Airtight's Revenge

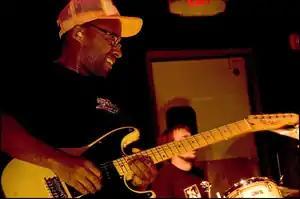
Chuck Treece (shown in 2005) played guitar on several songs

After hearing some of Bilal's GarageBand compositions, his touring drummer persuaded him to record one of the songs at the former's studio. By doing so, Bilal felt inspired to record further. In the studio, the singer held improvisatory sessions with his accompanying musicians, comparing it to jazz or "a Led Zeppelin show". In contrast to his previous albums, Bilal pursued a more guitar-led direction based in rock and soul, with influences from jazz, blues, and electronic music. He utilized ideas from the music of Frank Zappa, who he says "was dope at that; mixing a lot different artists in a band to create one distinct sound". Recording with a smaller budget than previously for Interscope, he found that "you don't need to be in a gigantic studio, you just need to be in a good room with acoustics and be creative with how you mic things or use things."